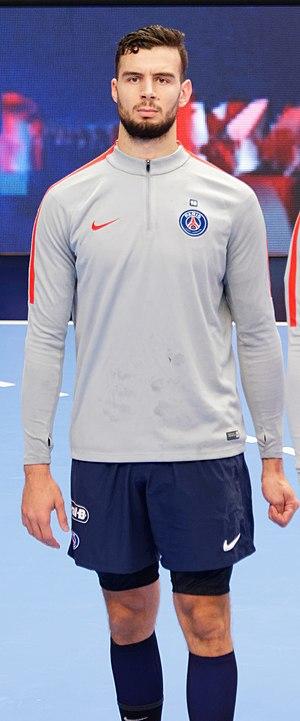
Match entre le PSG Handball et le Meshkov Brest. Le 24 septembre 2017.